Sugarloaf Mound

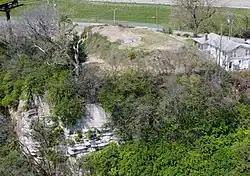
View of Sugarloaf Mound and the cliffs on the bluff below it

Sugarloaf Mound is the sole remaining Mississippian culture platform mound in St. Louis, Missouri, a city commonly referred to in its earlier years as "Mound City" for its approximately 40 Native American earthen structures.